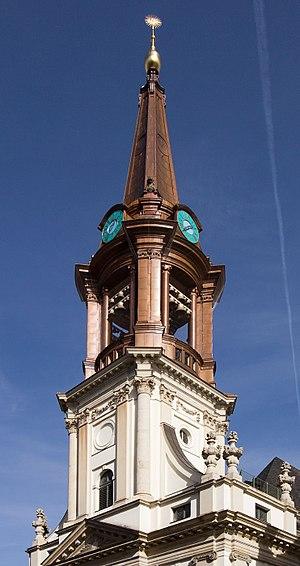
L'église paroissiale de Berlin est la plus ancienne église paroissiale de la communauté réformée de Berlin, construite de 1695 à 1703 dans la Klosterstraße à Berlin-centre. L'église appartient à présent à la congrégation Sainte-Marie et Saint-Pierre, l'union des paroisses du centre historique berlinois conclue le 23 septembre 2005. La congrégation fait partie de l'église évangélique Berlin - Brandebourg - Haute Lusace silésienne accueillant les communautés de tradition luthériennes, réformées, et protestantes unies.